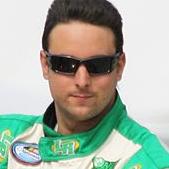
Age: 26